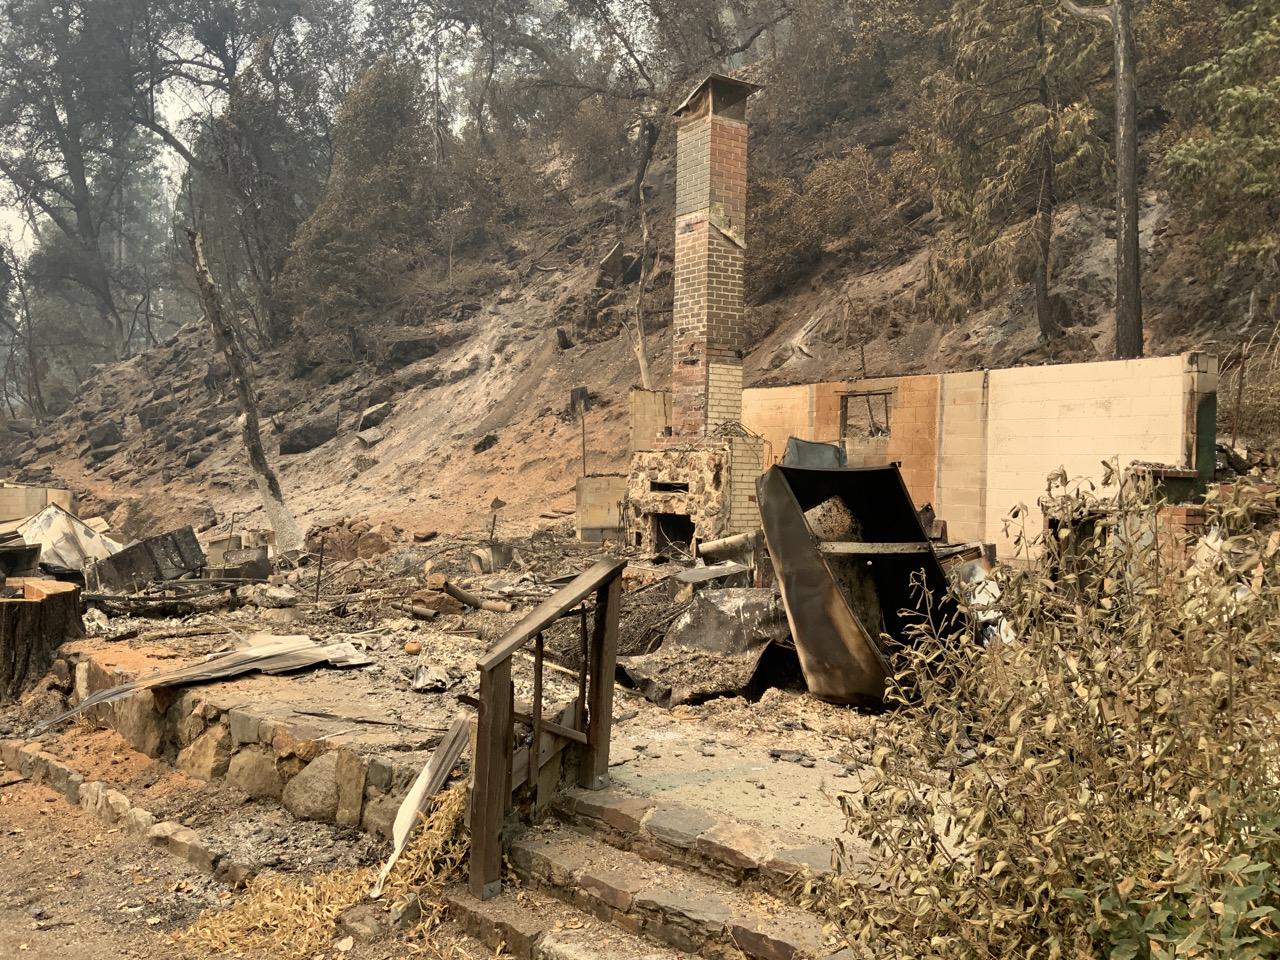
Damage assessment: destroyed